GE Evolution Series

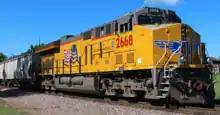
Union Pacific ET44AC (C45AH) No. 2668

The ES44DCi (Evolution Series, 4400 horsepower, DC traction, international version) was built for the Rio Tinto railway in Australia. The ES44ACi was built for the Roy Hill and Rio Tinto Group.